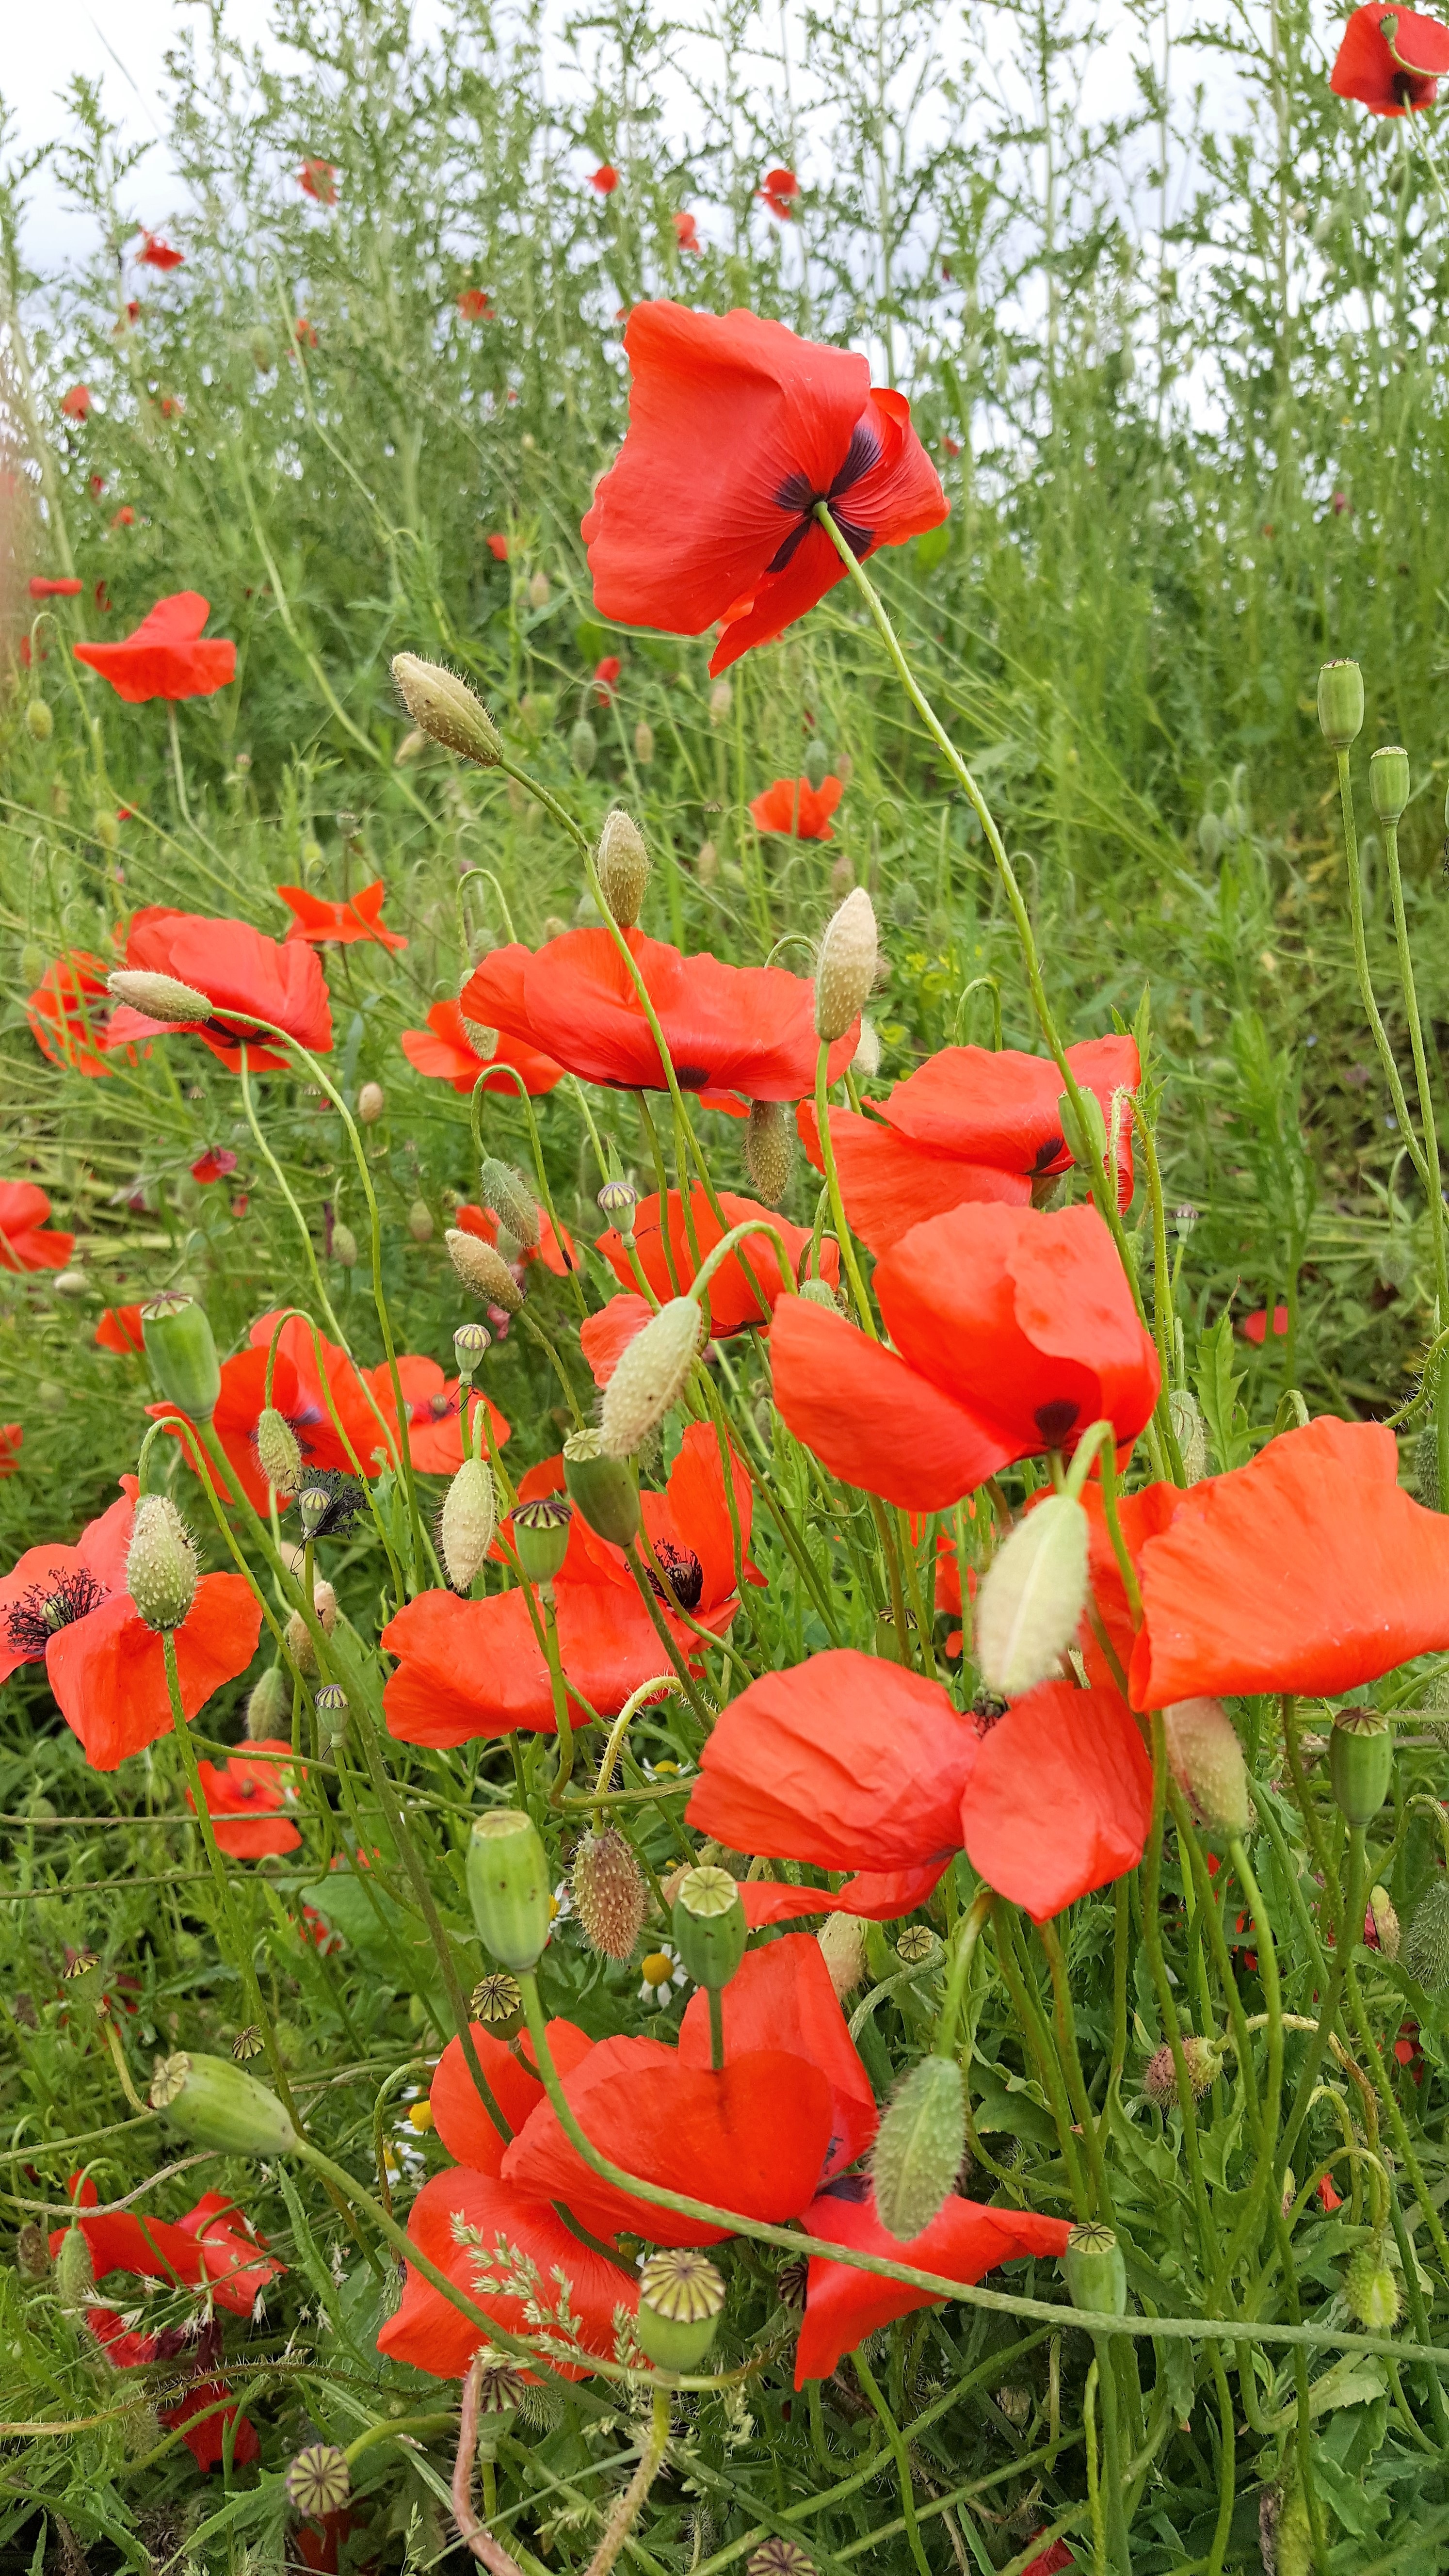
nature, plant, field, meadow, flower, spring, red, produce, botany, flora, wildflower, poppy, remembrance, coquelicot, flanders, flowering plant, annual plant, land plant, poppy family